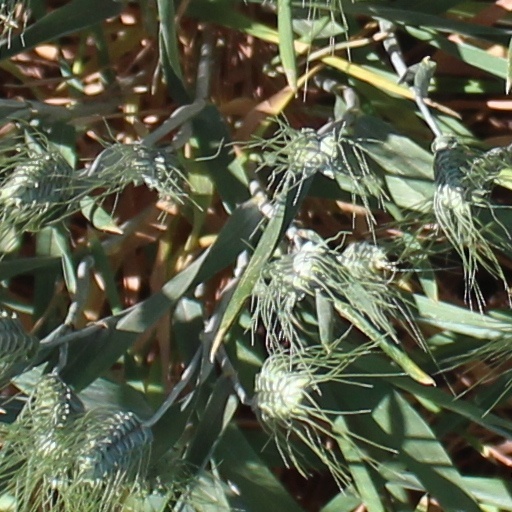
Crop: wheat